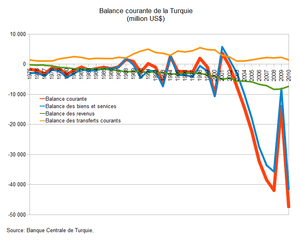
Balance courante de la Turquie - Source: Banque Centrale de Turquie.
En 2017, la Turquie est la première puissance économique du Moyen-Orient devant l'Iran et l'Arabie saoudite, la 7ᵉ puissance économique d'Europe et la 13ᵉ puissance économique mondiale. Membre du G20 et de l'Union douanière, la Turquie a officiellement entamé ses négociations d’adhésion avec l’Union européenne en octobre 2005.